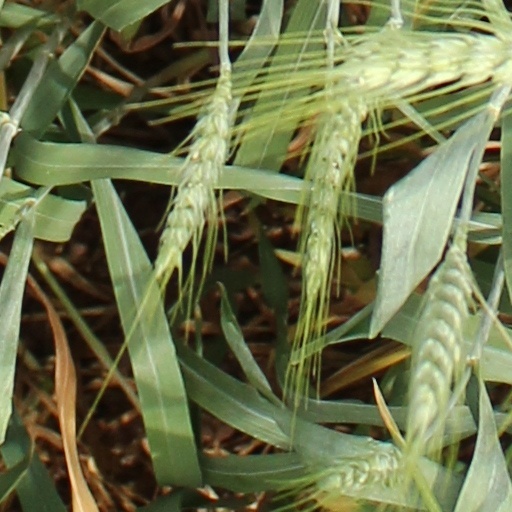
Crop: wheat